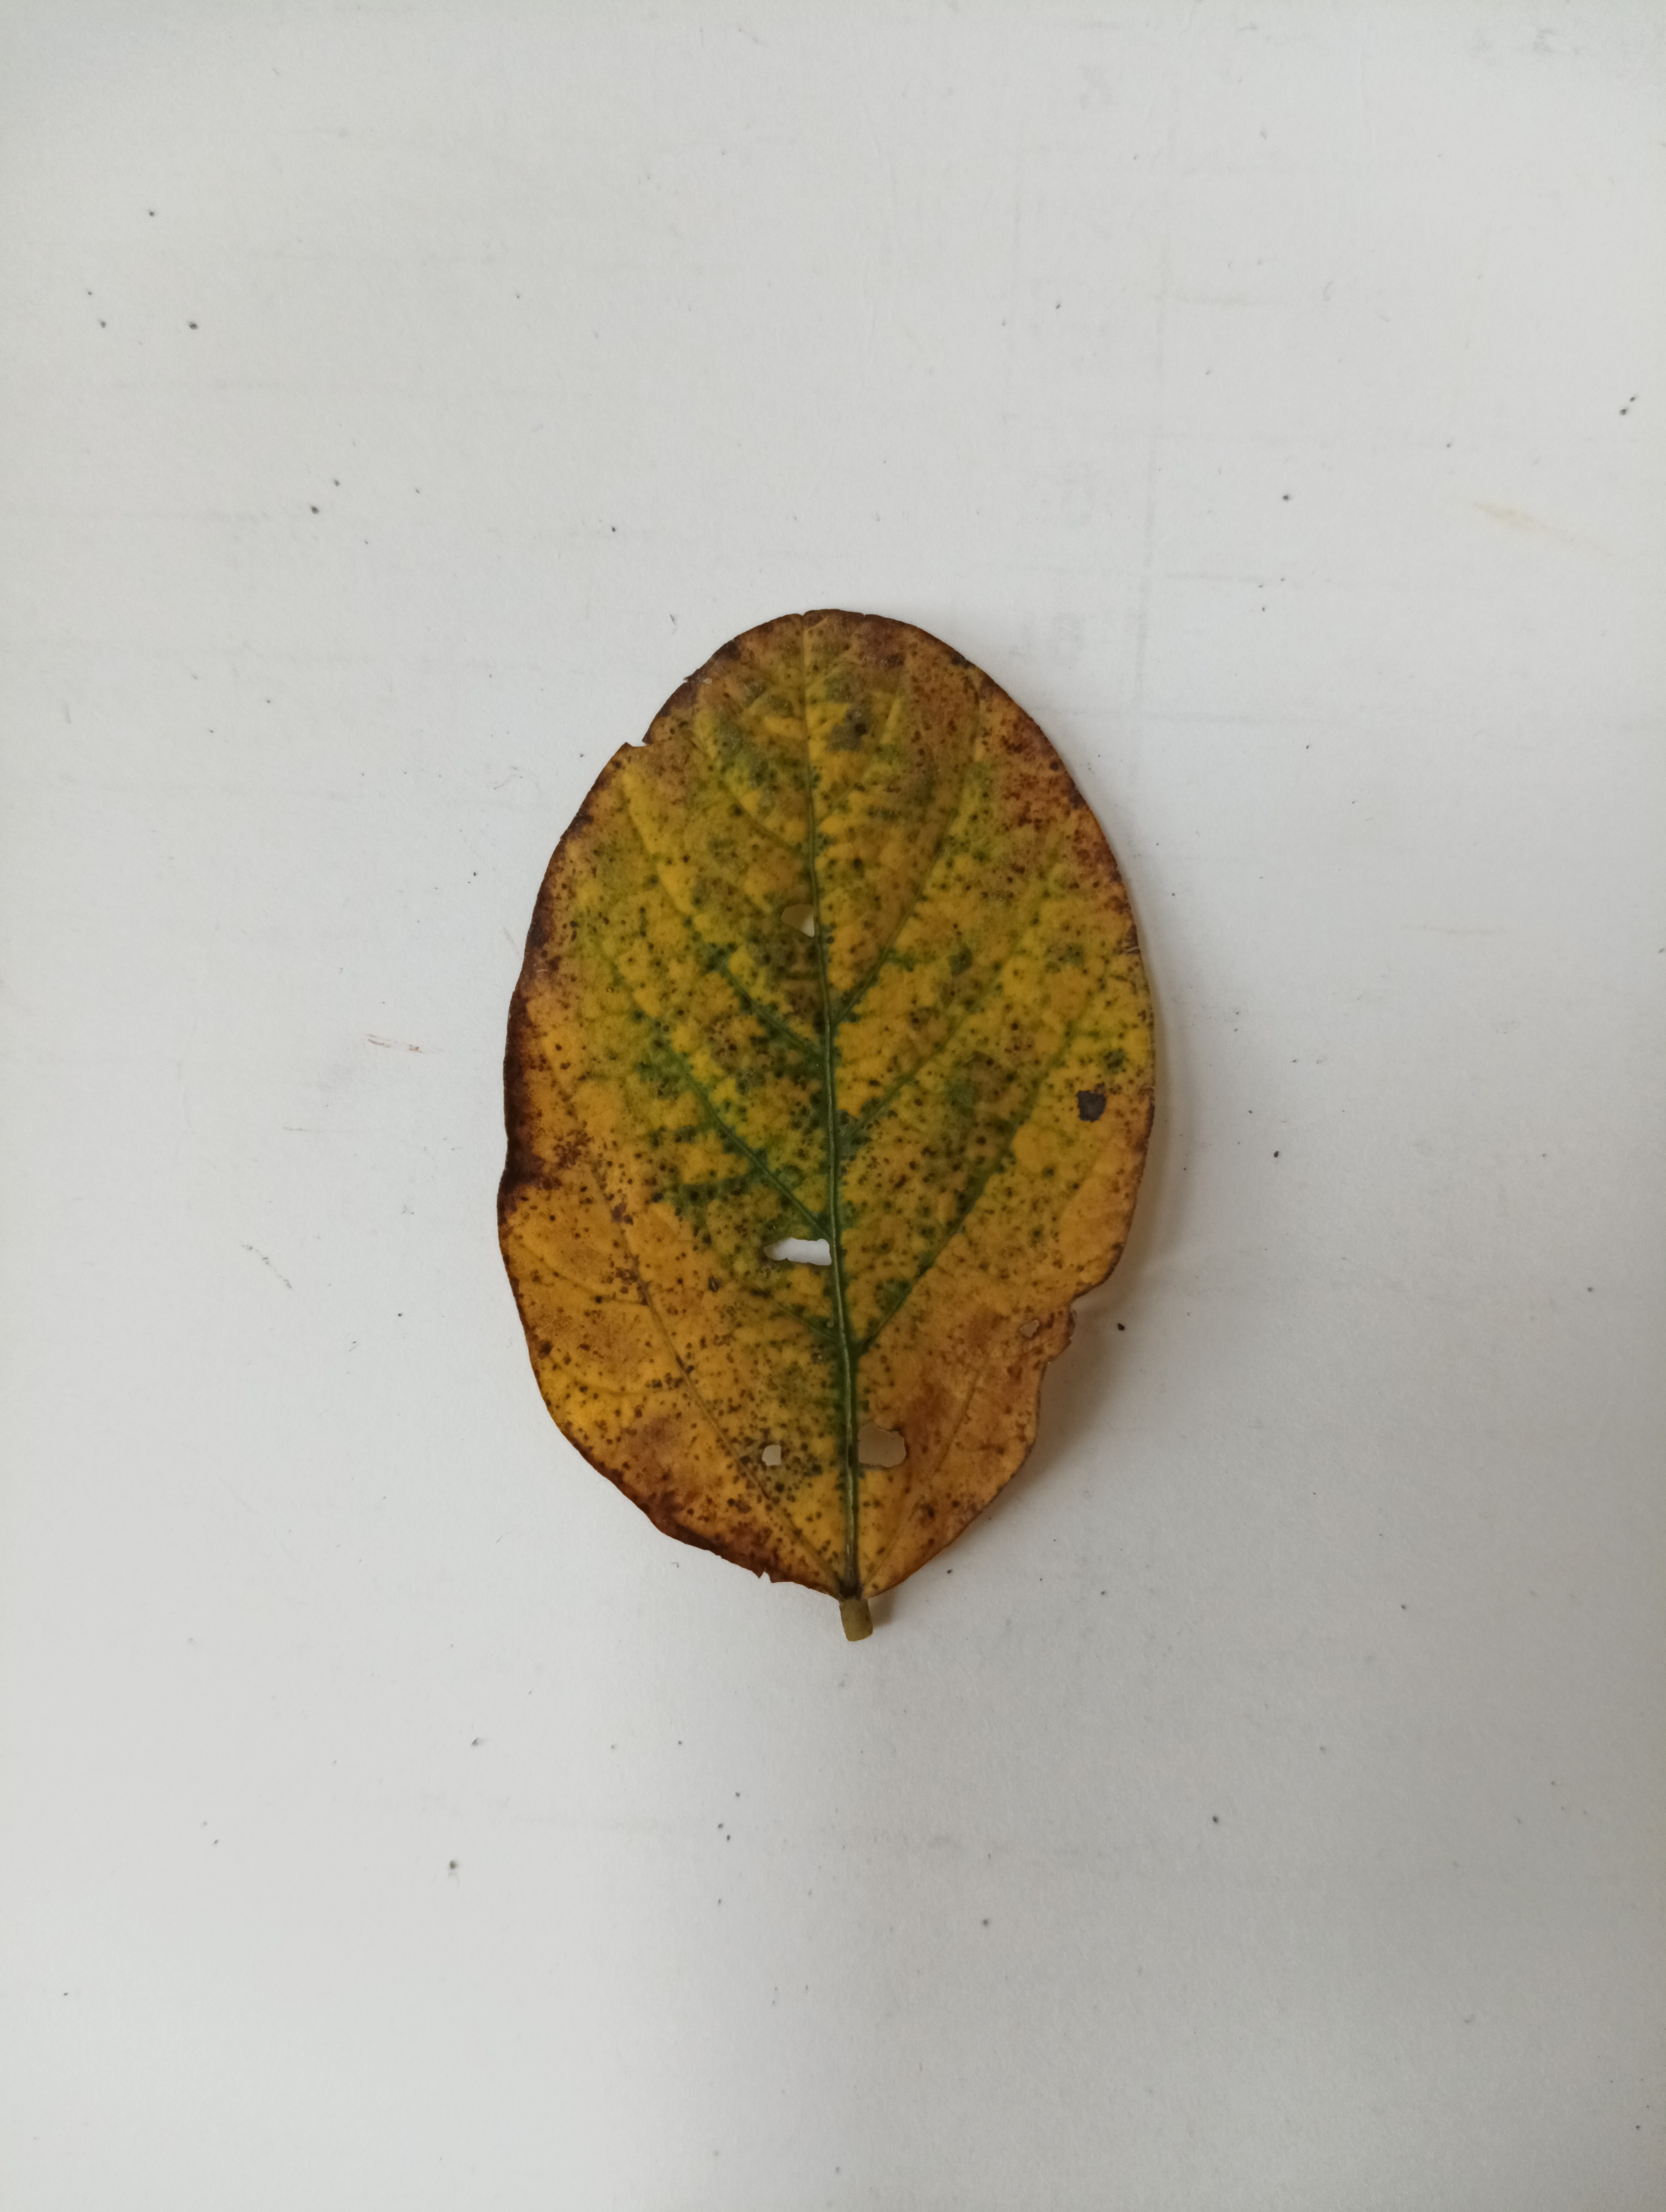
Label: Vein Necrosis